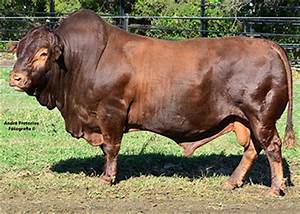
Label: mucca